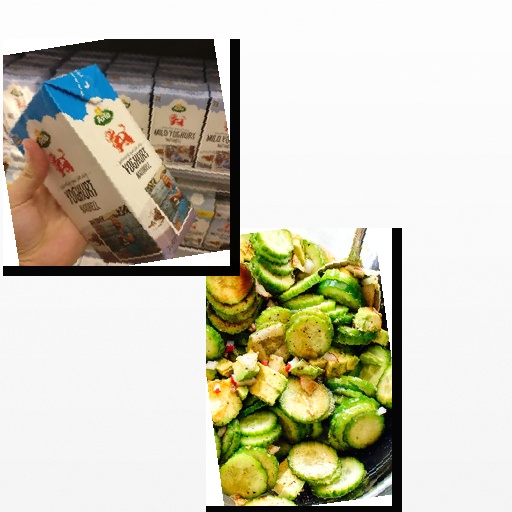
Food items: natural_yogurt, cucumber